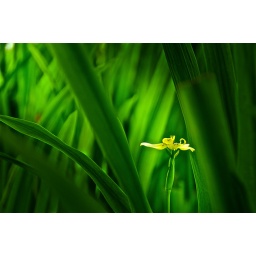
tiny flower set under the giant grass leaves